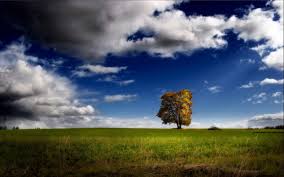
Weather: cloudy or overcast